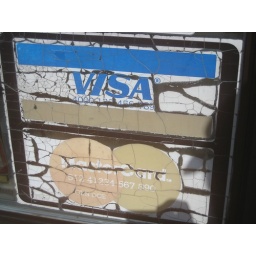
found this on the front door of an abandoned building in Texas